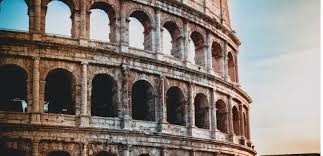
Landmark: Roman Colosseum